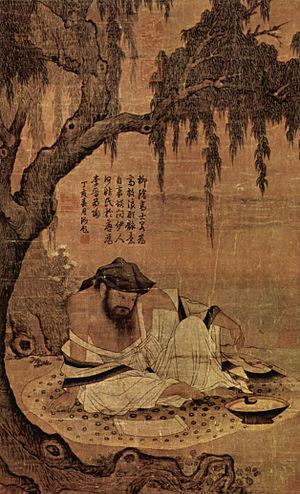
La société chinoise durant la dynastie Song est marquée par les réformes politiques et légales, un retour philosophique du confucianisme et le développement des villes qui deviennent, au-delà de centres administratifs, des centres commerciaux, industriels et de commerce maritime. Les habitants des zones rurales sont pour la plupart des fermiers, même si certains sont chasseurs, pêcheurs ou employés du gouvernement travaillant dans les mines ou les marais salants. Inversement, les boutiques, les artisans, les gardes de la ville, les saltimbanques, les travailleurs et les riches marchands vivent dans les centres des comtés ou des provinces, avec la noblesse chinoise.
La dynastie Song est une dynastie qui a régné en Chine entre 960 et 1279. Elle a succédé à la période des Cinq Dynasties et des Dix Royaumes et a été suivie par la dynastie Yuan. Il s'agit du premier gouvernement au monde à émettre des billets de banque. Cette dynastie a également vu la première désignation du vrai Nord à l'aide d'une boussole.